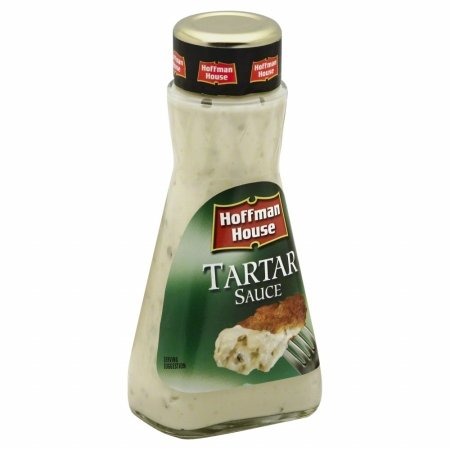
Item Name: Hoffman House Sauce Tartar, 8 oz
Bullet Point: Like all our sauces, we use only the highest quality ingredients and never any artificial colors or flavorings
Value: 8.0
Unit: Ounce

Price: 11.99